Haliotis virginea

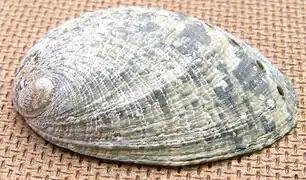
External view of a shell

"Haliotis virginea" and three other "Haliotis" species are known as "pāua" in New Zealand and are a restricted food source.